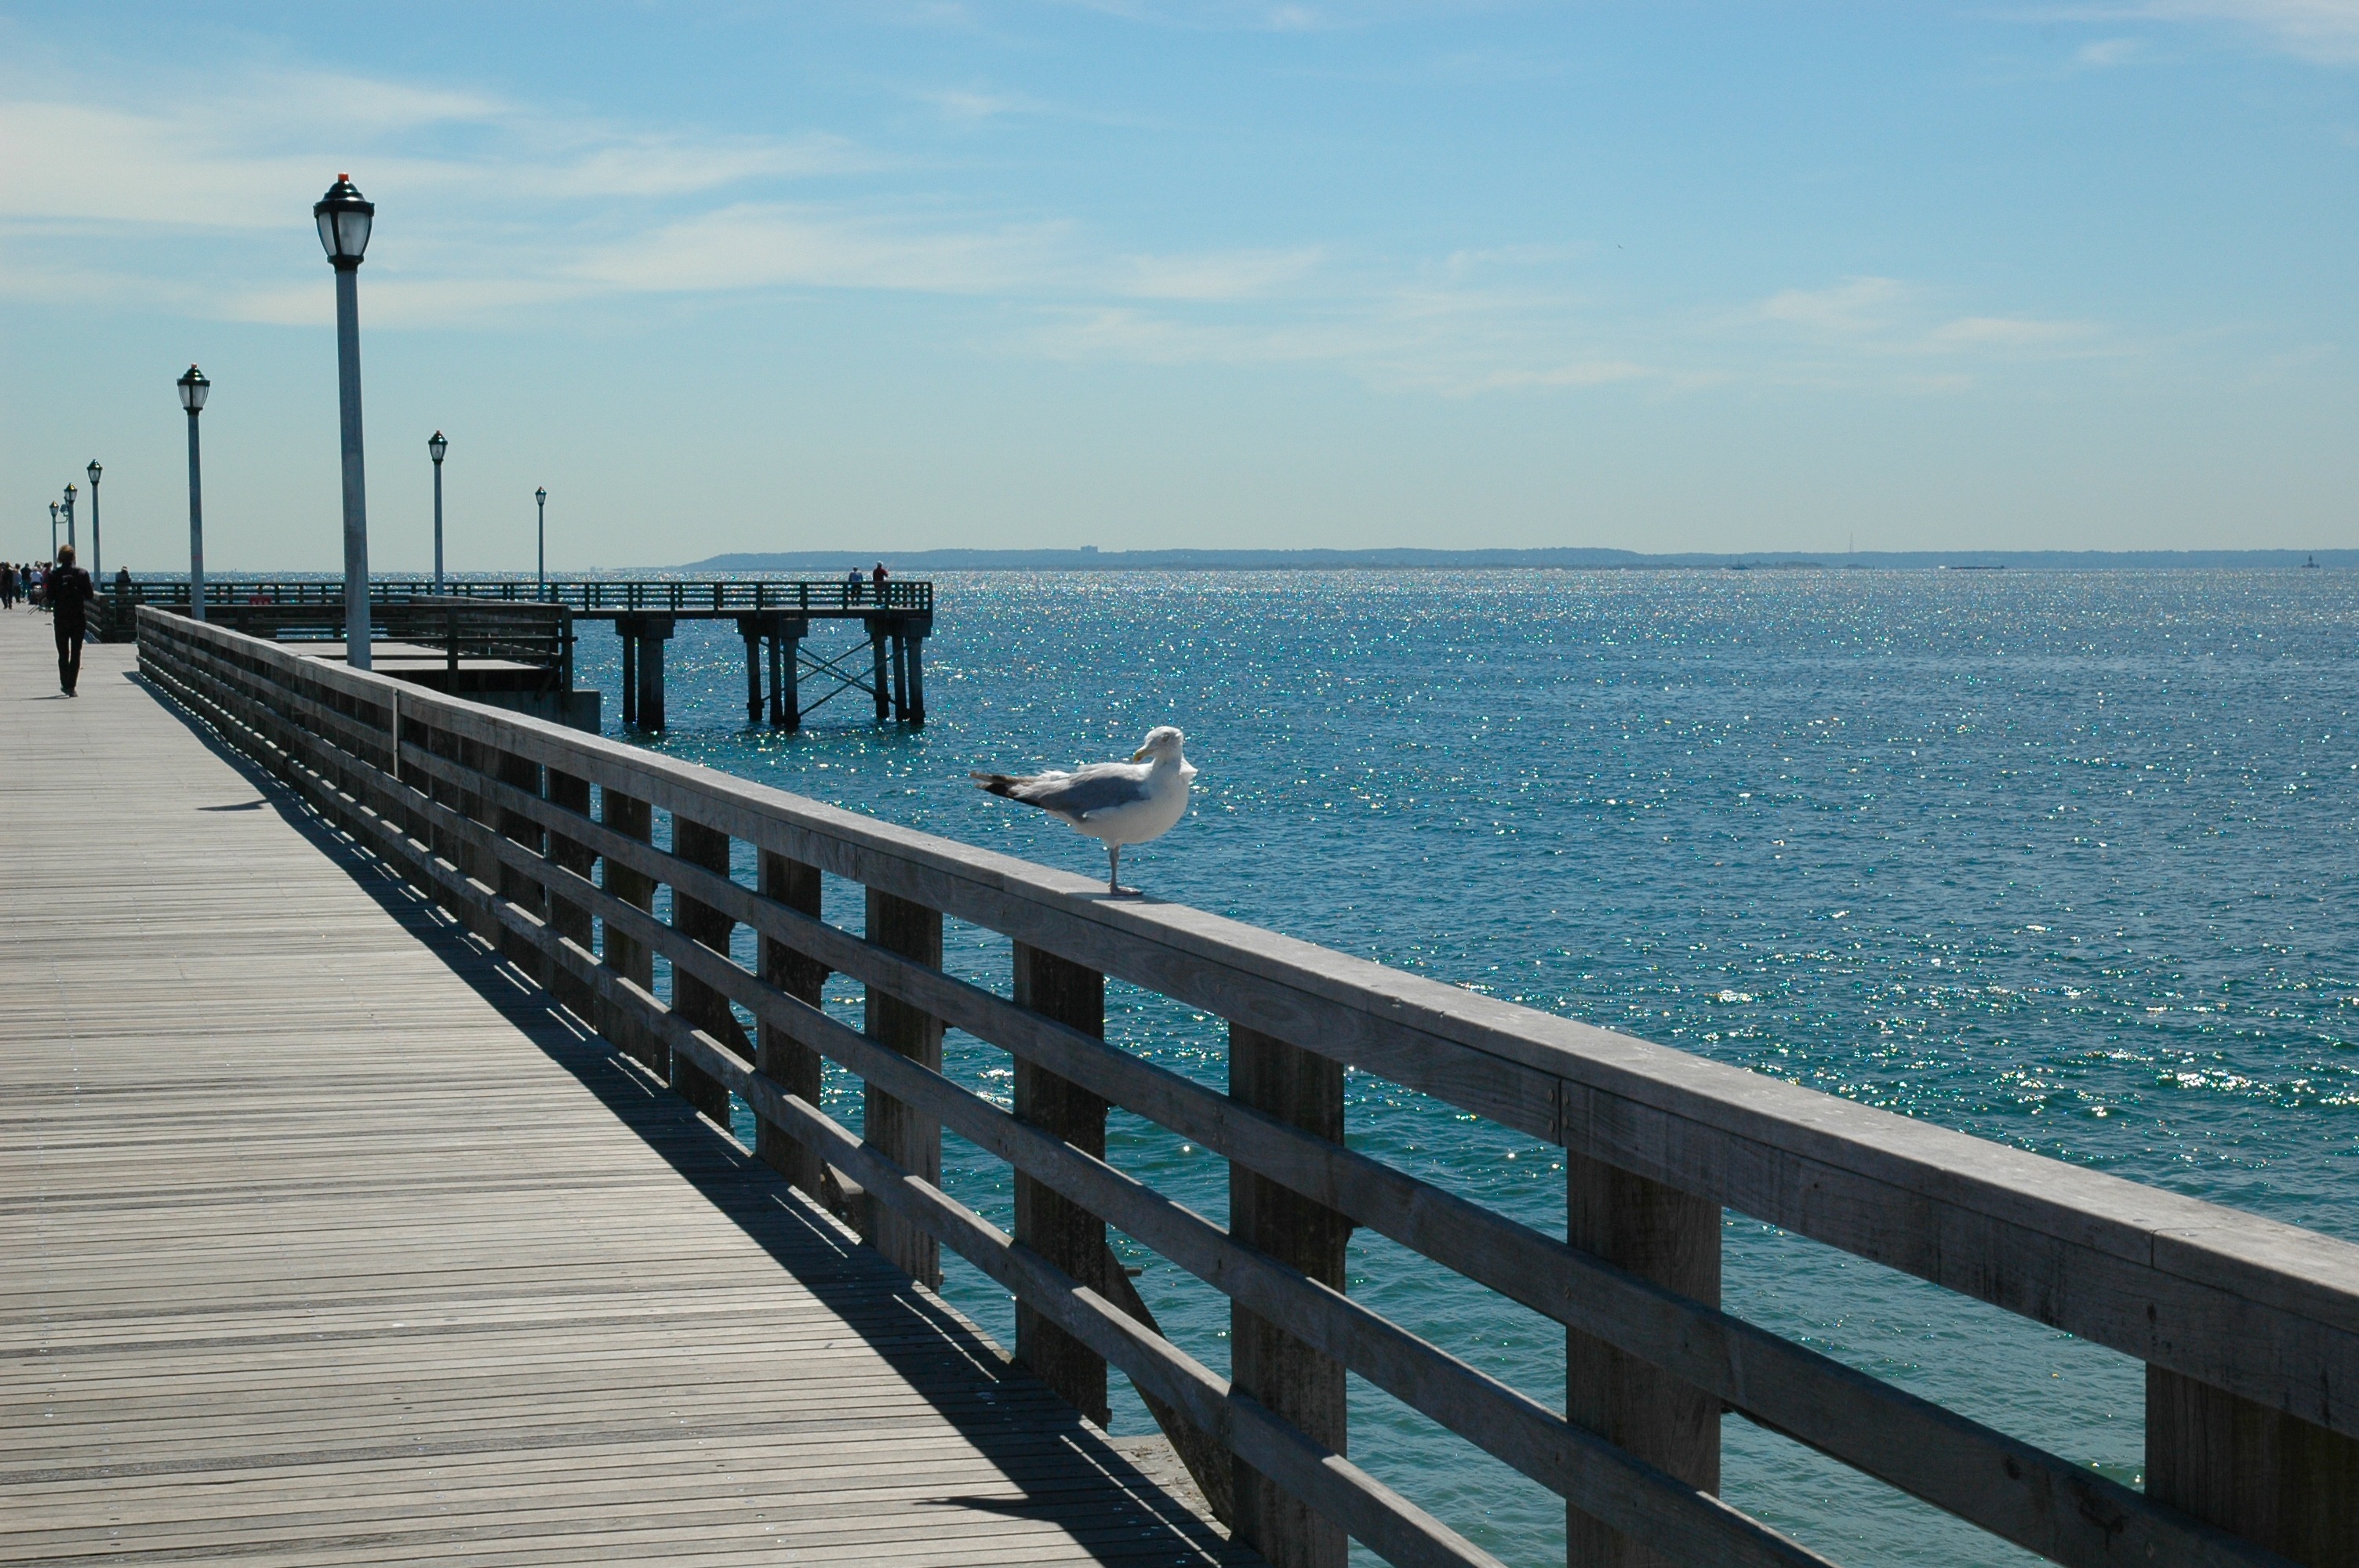
beach, sea, coast, water, ocean, horizon, bird, dock, sky, boardwalk, shore, pier, seagull, walkway, vacation, vehicle, gull, bay, blue, avian, fauna, aves, breakwater, shorebird, avifauna